Boeing 787 Dreamliner

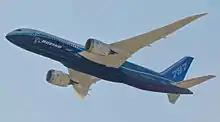
The 787-8 received FAA and EASA certification on August 21, 2011.

On December 15, 2009, Boeing conducted the 787-8 maiden flight from Paine Field in Everett, Washington, at 10:27 am PST and landed three hours later at 1:33 p.m. at Seattle's Boeing Field. During the flight the 787 reached a top speed of and maximum altitude of . Originally scheduled for hours, the test flight was shortened to three hours due to unfavorable weather conditions. The six-aircraft ground and flight test program was scheduled to be done in eight and a half months and 6800 hours, which was the fastest certification campaign for a new Boeing commercial design.